Daniel Ernst Bille

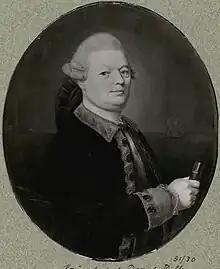
Daniel Bille by Andreas Brünniche.

Counter-Admiral Daniel Ernst Bille (7 April 171125 February 1790) was a Royal Dano-Norwegian Navy officer.